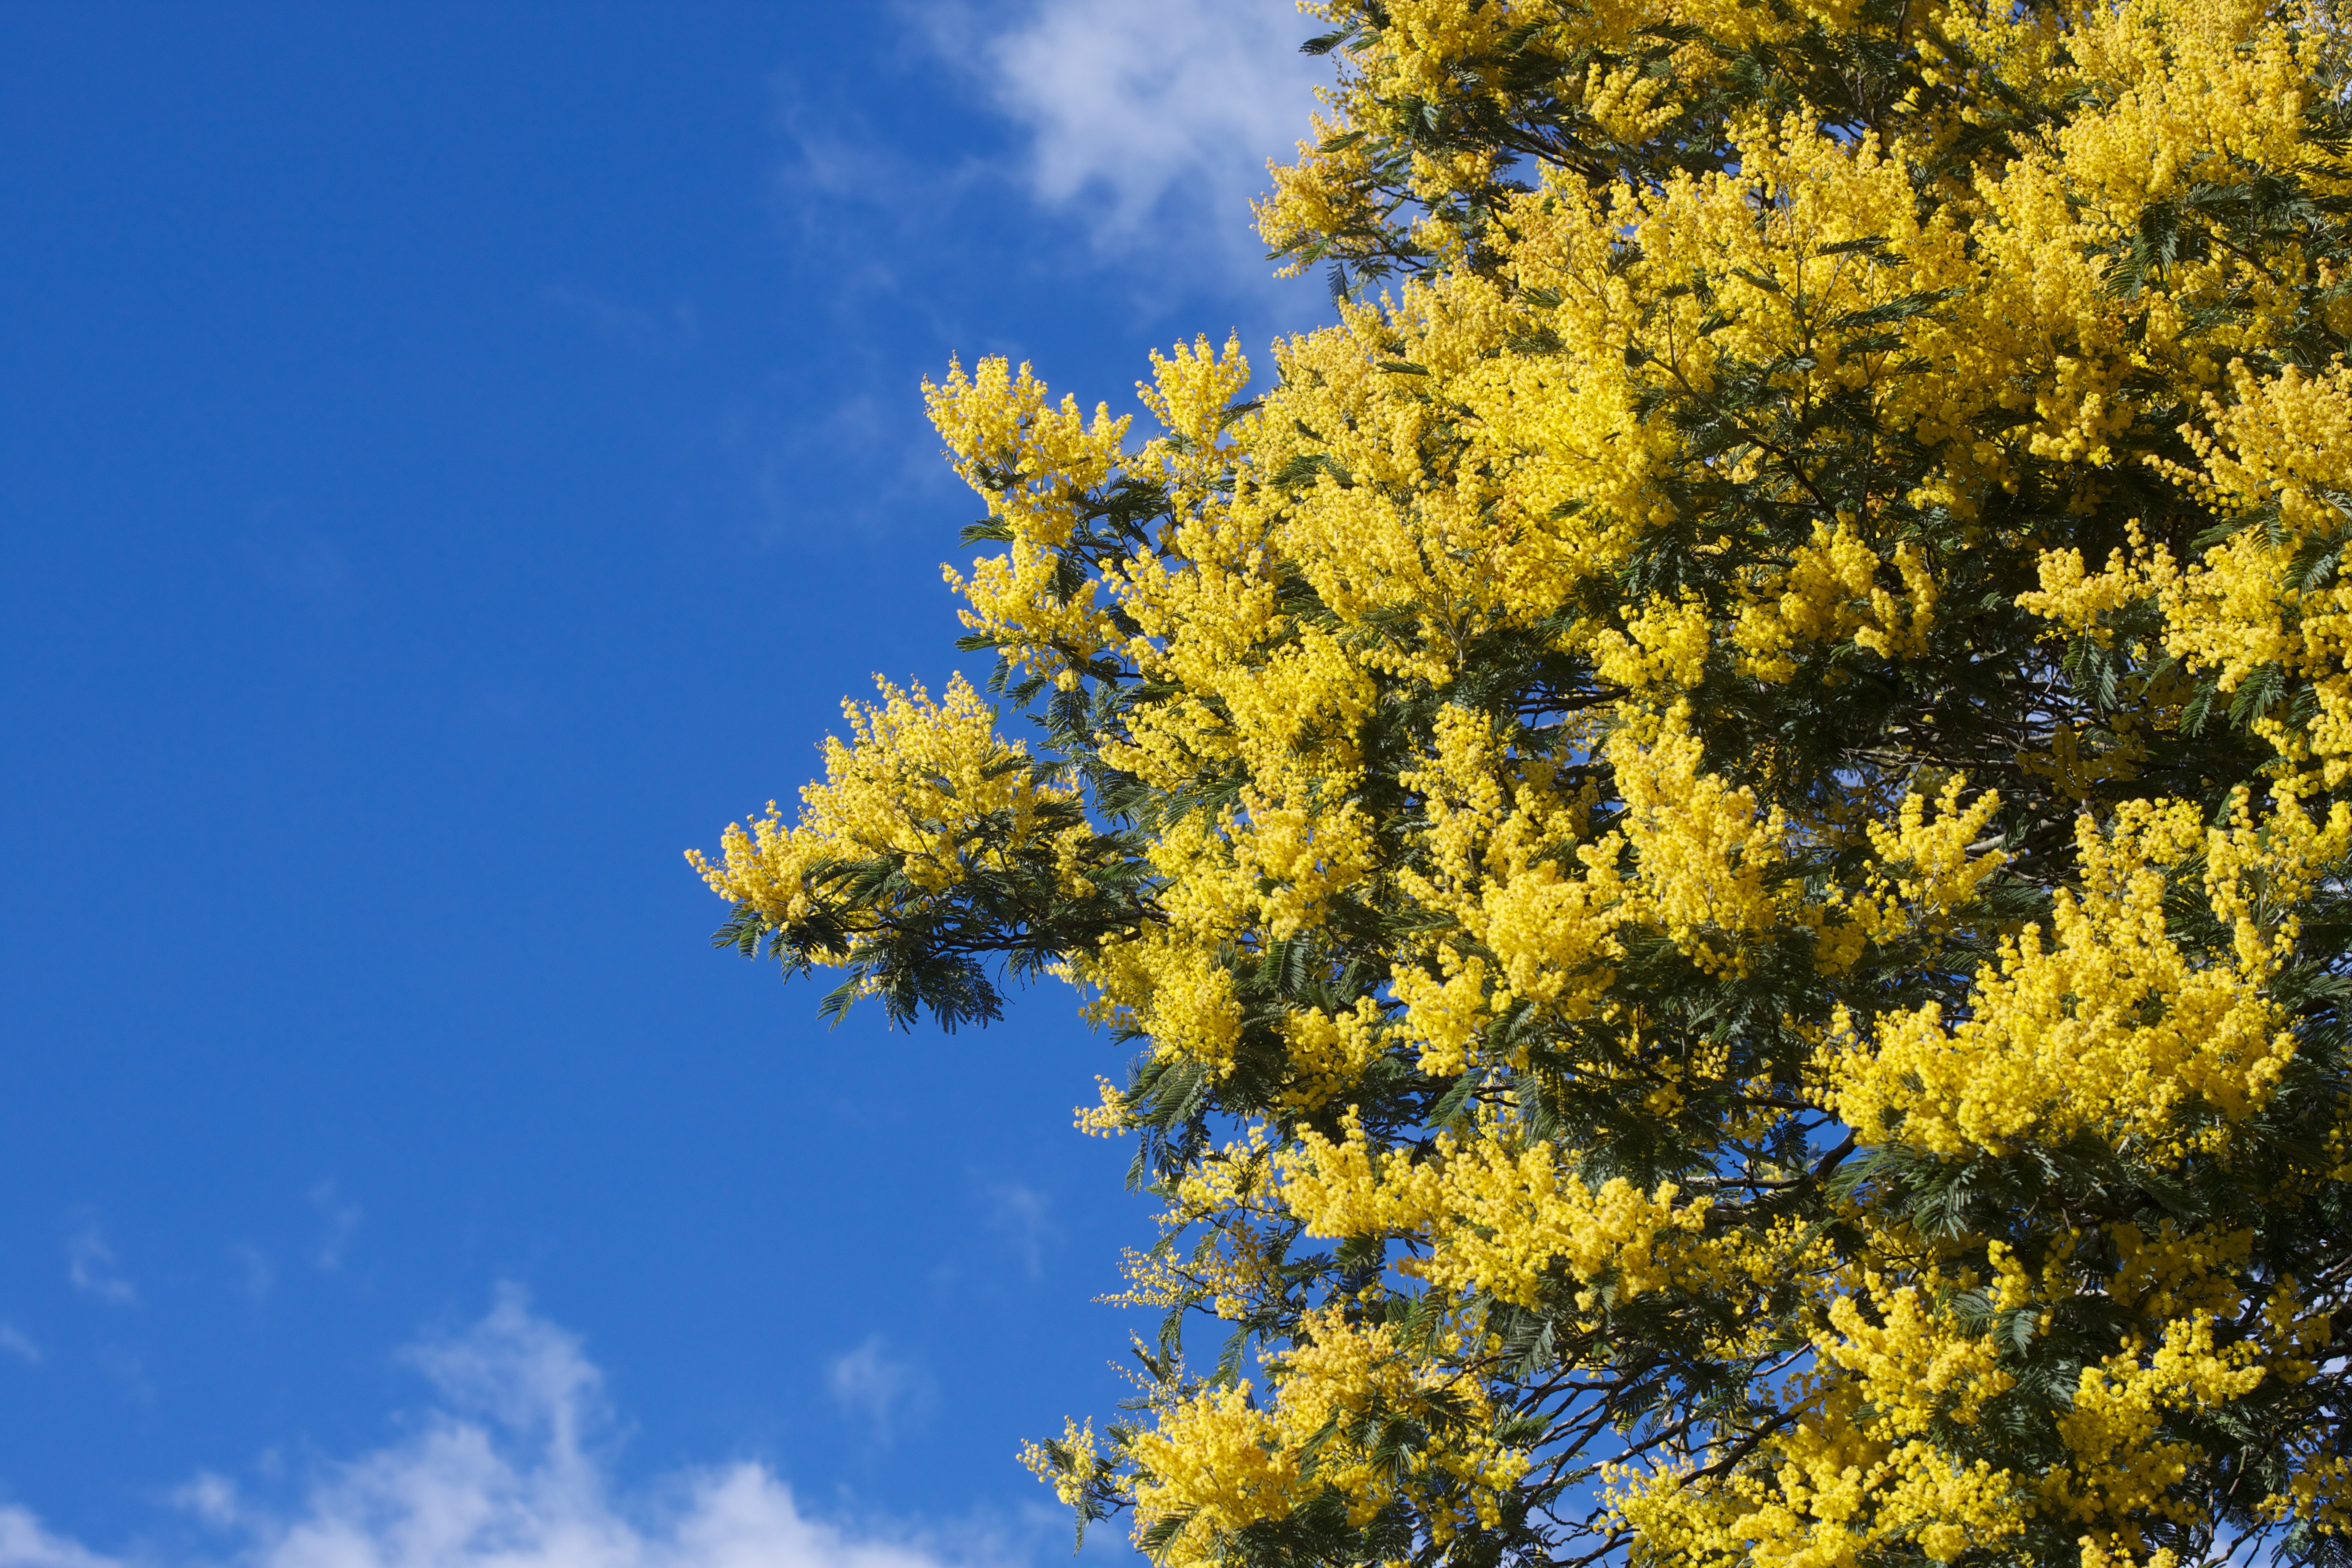
tree, branch, plant, sky, sunlight, leaf, flower, autumn, yellow, season, shrub, ecosystem, maidenhair tree, woody plant, land plant